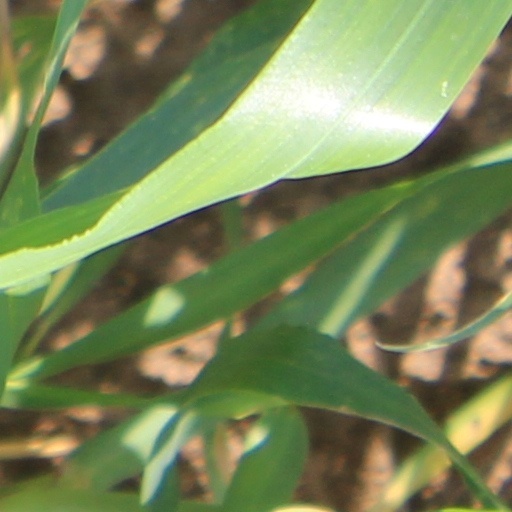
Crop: wheat